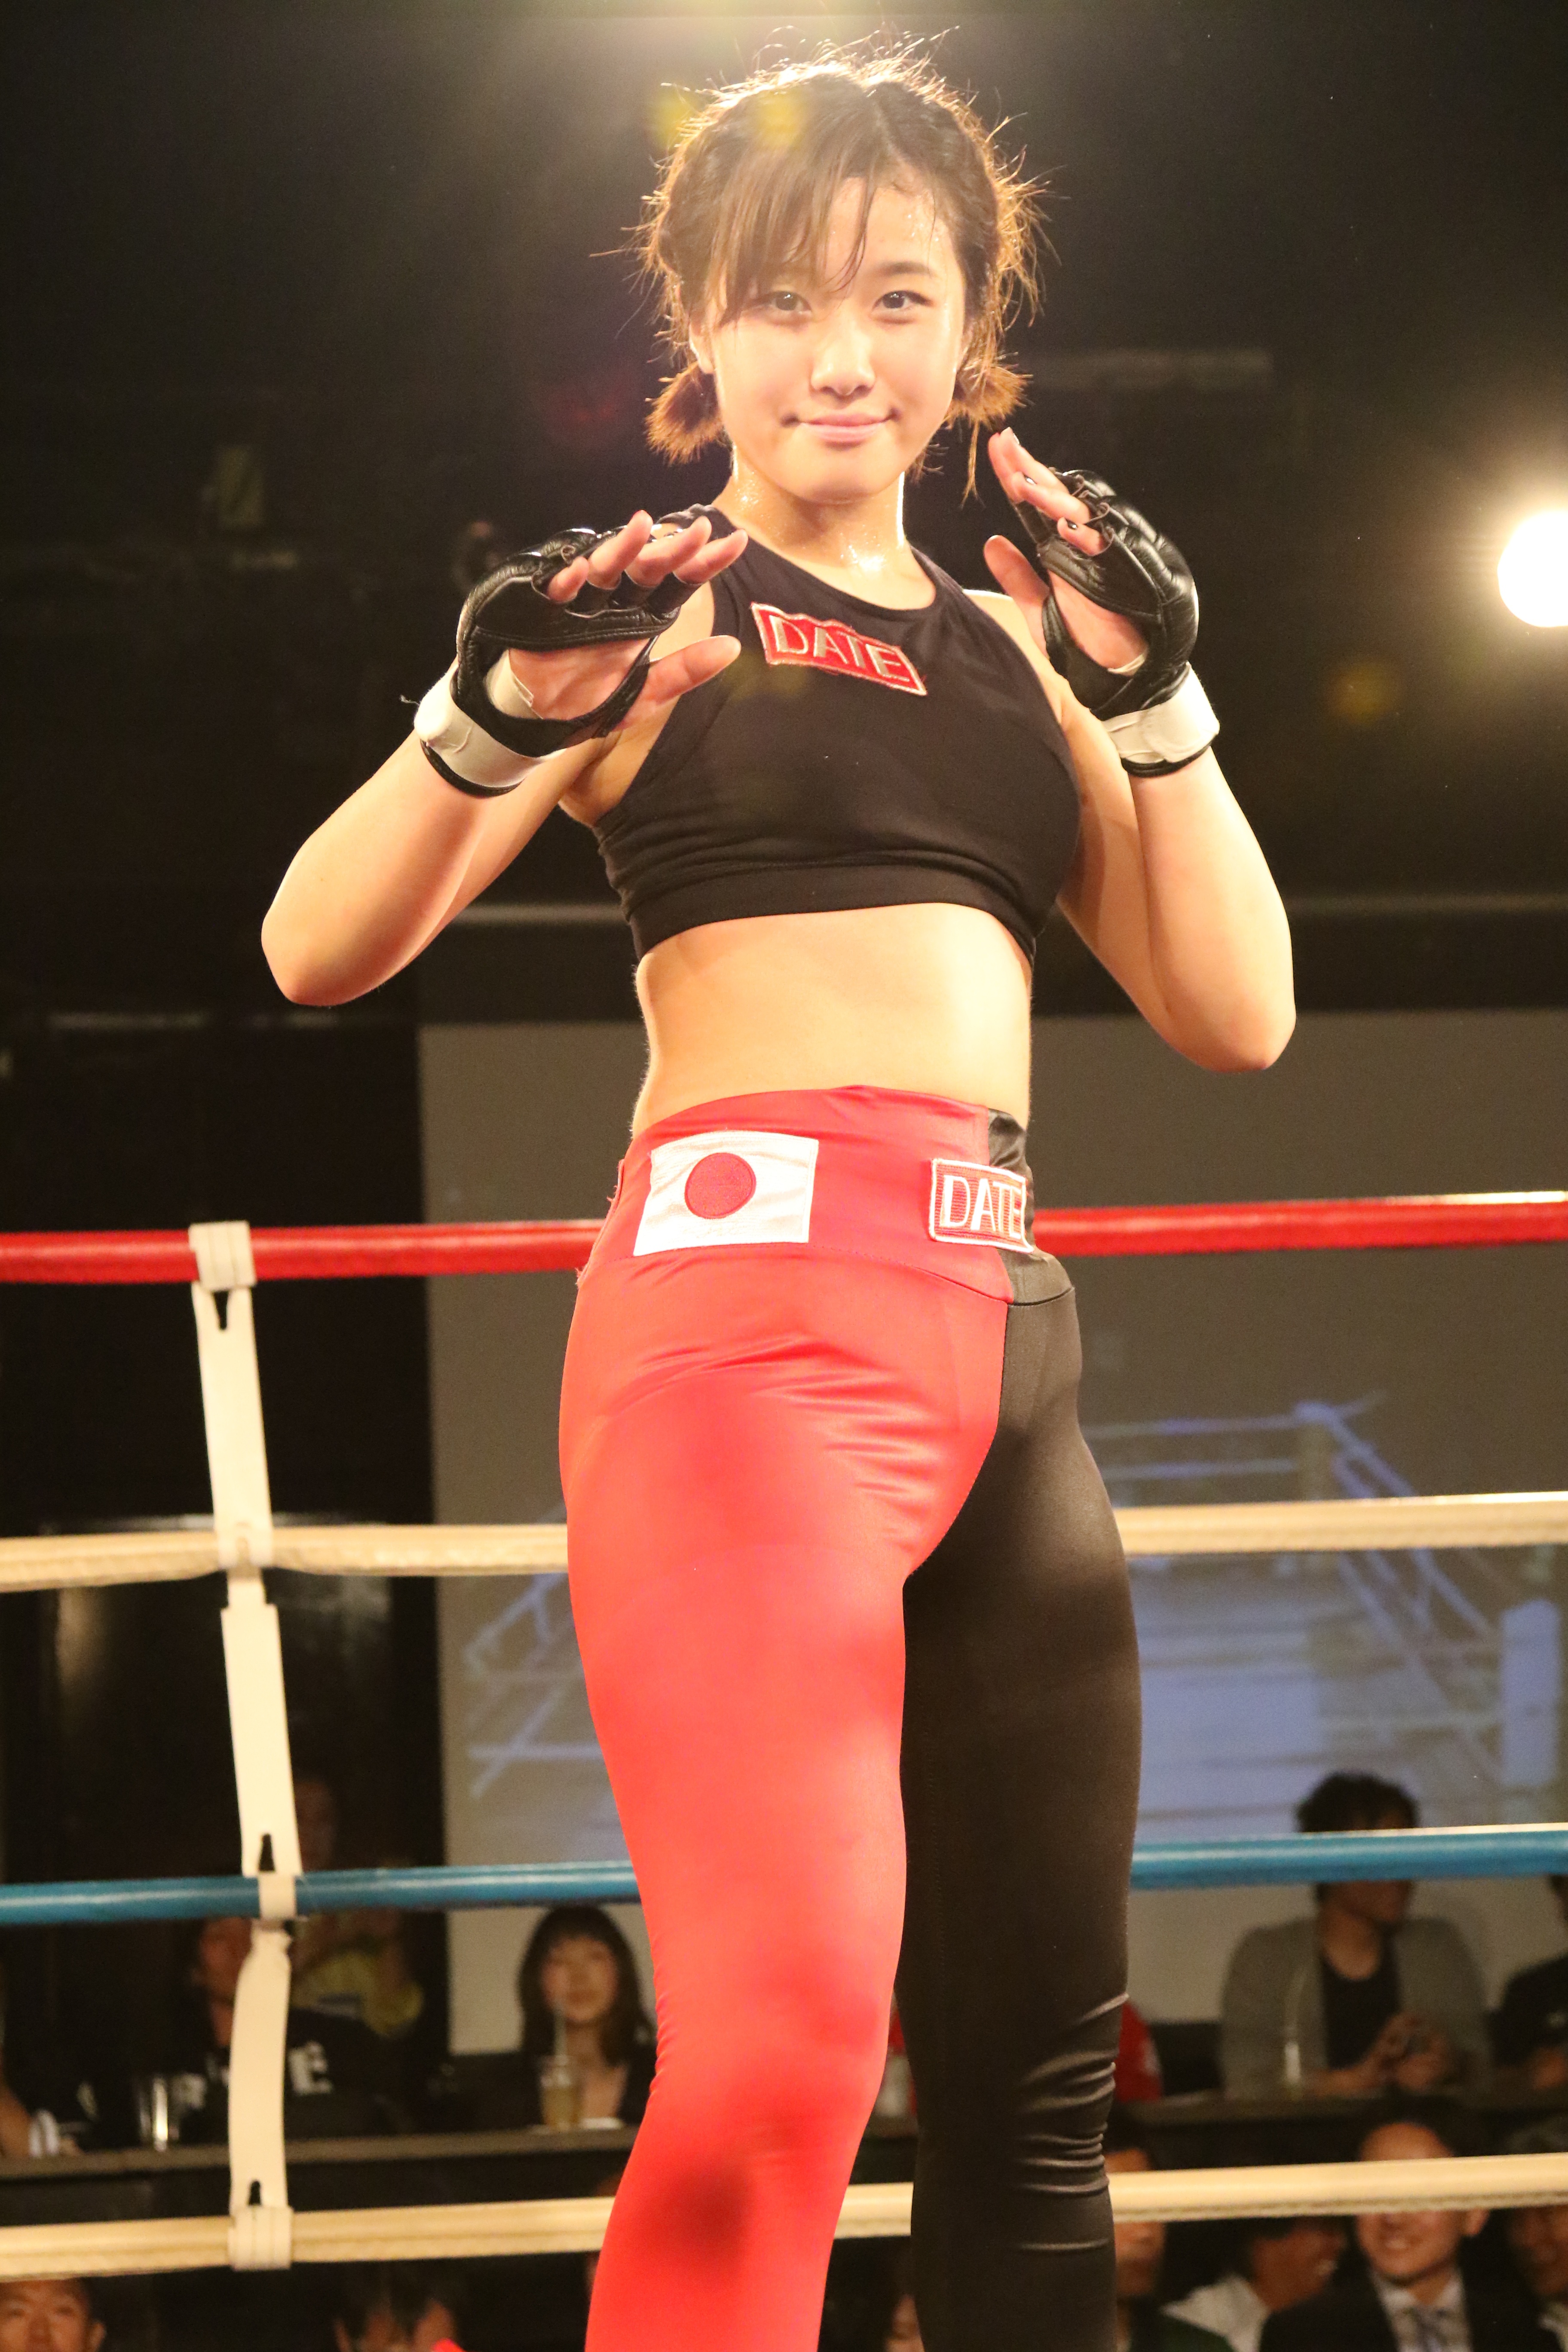
girl, football, japan, muscle, cage, fist, boxing, women, sports, shorts, deep, fighter, gloves, combat, punch, mixed martial arts, mma, grachan, shooto, maza, maza fight, kickboxing, muay thai, martial arts, combat sport, sport venue, individual sports, contact sport, wrestler, striking combat sports, shoot boxing, sanshou, professional wrestling, professional boxing, puroresu